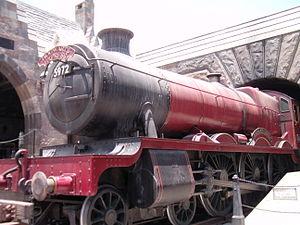
Universal's Islands of Adventure est le second parc à thèmes d'Universal Parks & Resorts situé à Orlando en Floride. Il a ouvert ses portes le 28 mai 1999 dans le cadre d'une expansion qui, avec CityWalk, Portofino Bay Hotel, et Hard Rock hotel, convertit Universal Studios Florida en Universal Orlando Resort.